Mazhaikkalam

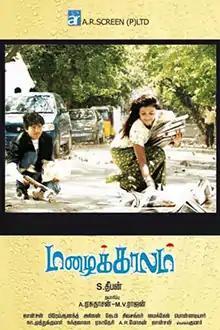
Poster

Mazhaikkalam ( is a 2012 Indian Tamil-language romantic drama film directed by Deepan and starring newcomer Sanjeevan, credited as Sriram, and Saranya Nag.